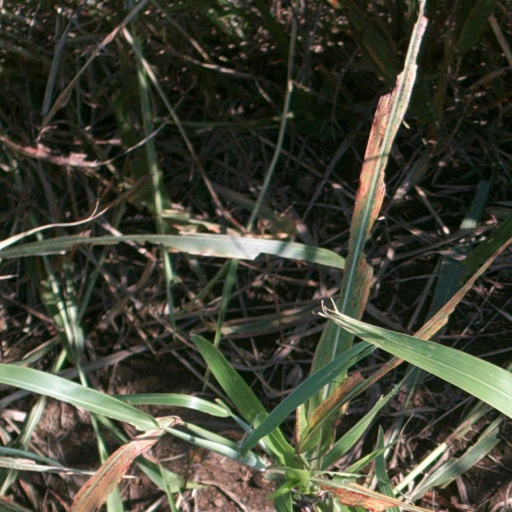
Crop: sorghum